Foreign involvement in the Myanmar civil war (2021–present)

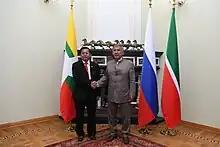
Min Aung Hlaing meets Head Rais Rustam Minnikhanov of Tatarstan in Russia, June 2021.

Since the coup d'état, China and Russia have supported the military junta and have been its main arms suppliers. China is Myanmar's largest trading partner. China has also been accused of tacitly supporting the junta. China and Russia have blocked any substantive action against Myanmar's military at the United Nations Security Council, while the country's security forces have reportedly used Chinese and Russian-supplied weapons to perpetrate human rights violations.